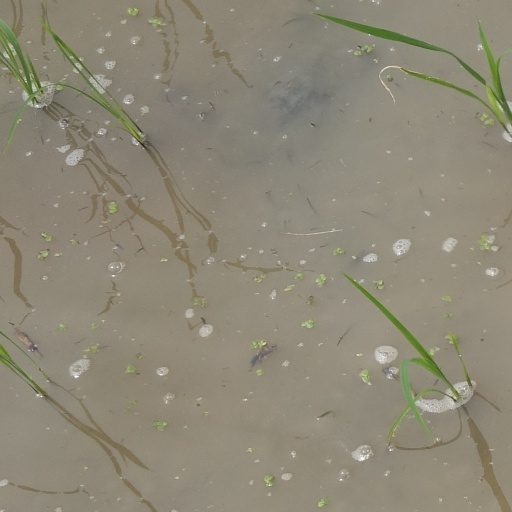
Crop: rice